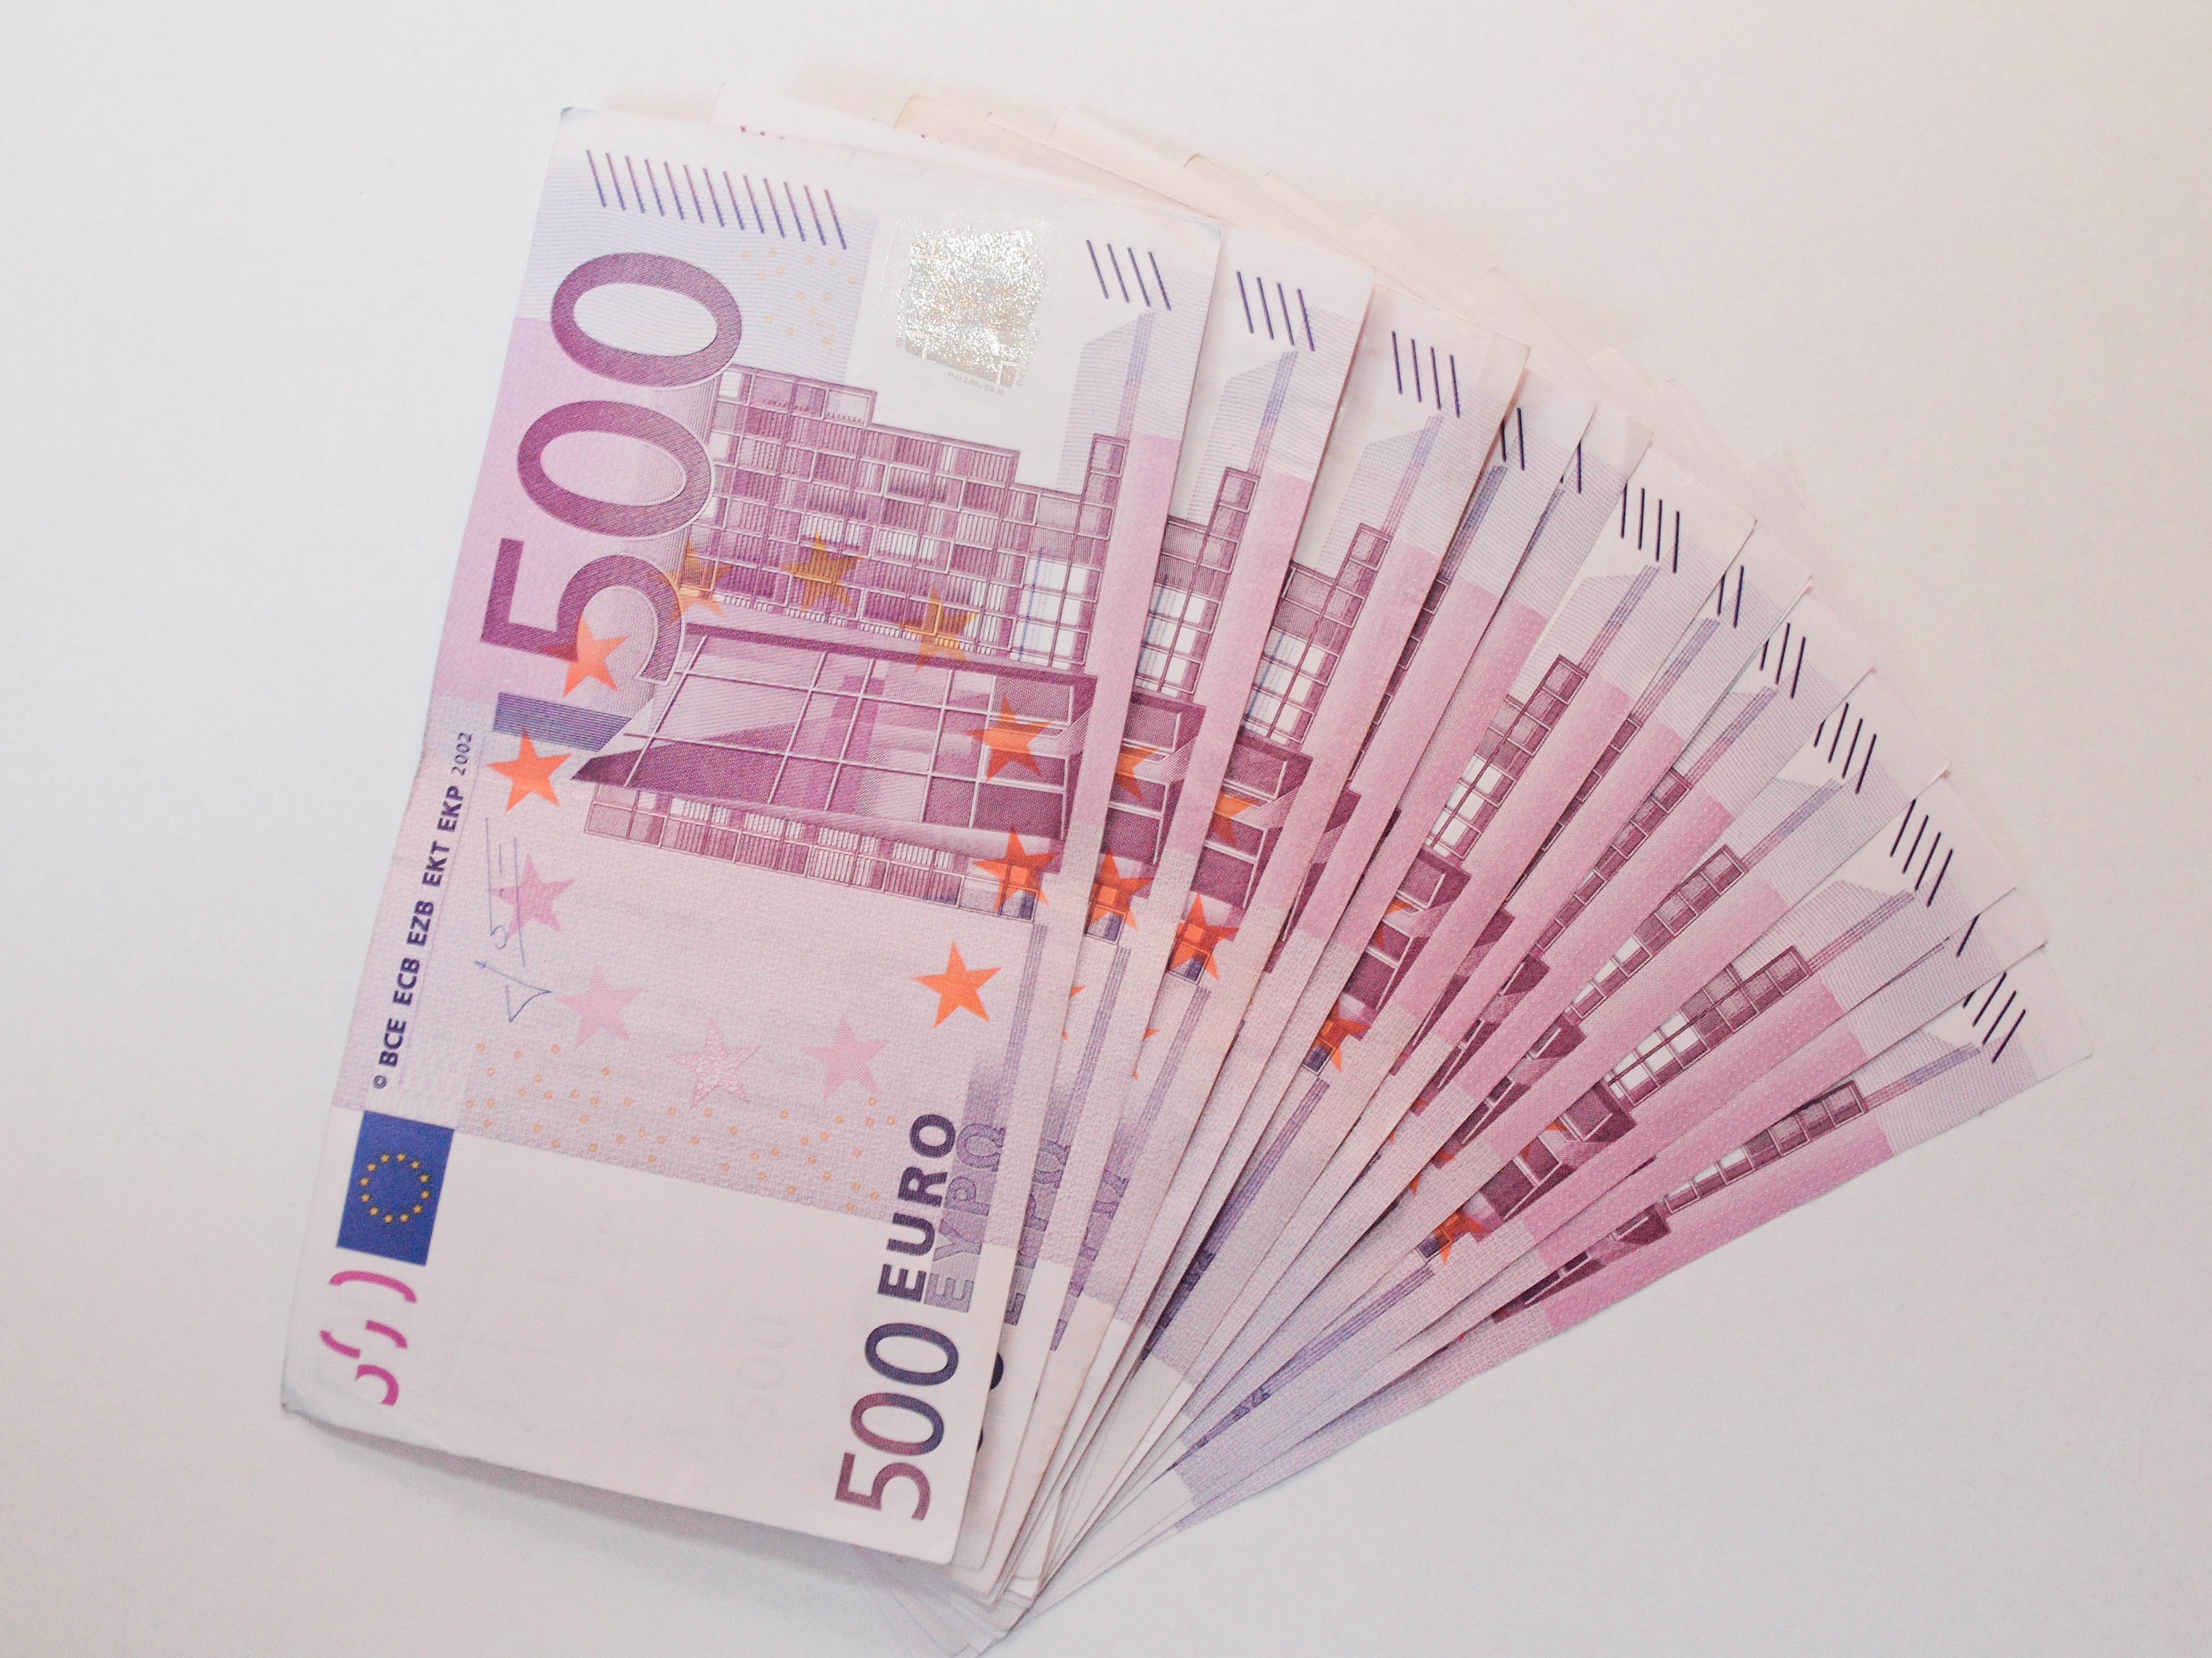
money, paper, brand, cash, currency, euro, document, seem, banknote, bills, bank note, paper money